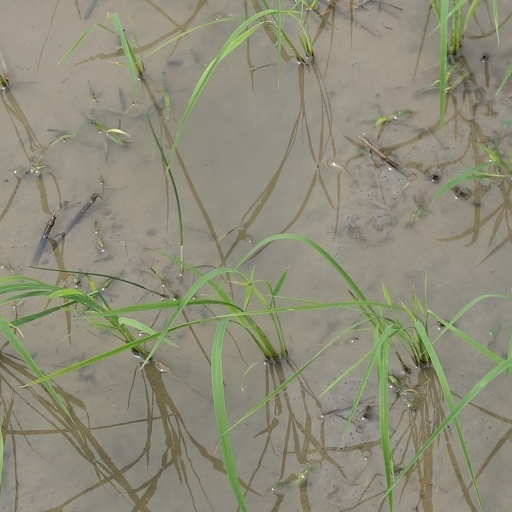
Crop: rice